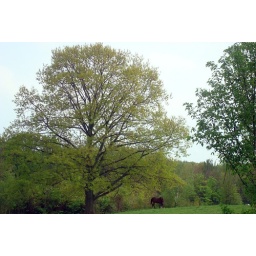
A horse grazing in his field in Westborough, Massachusetts